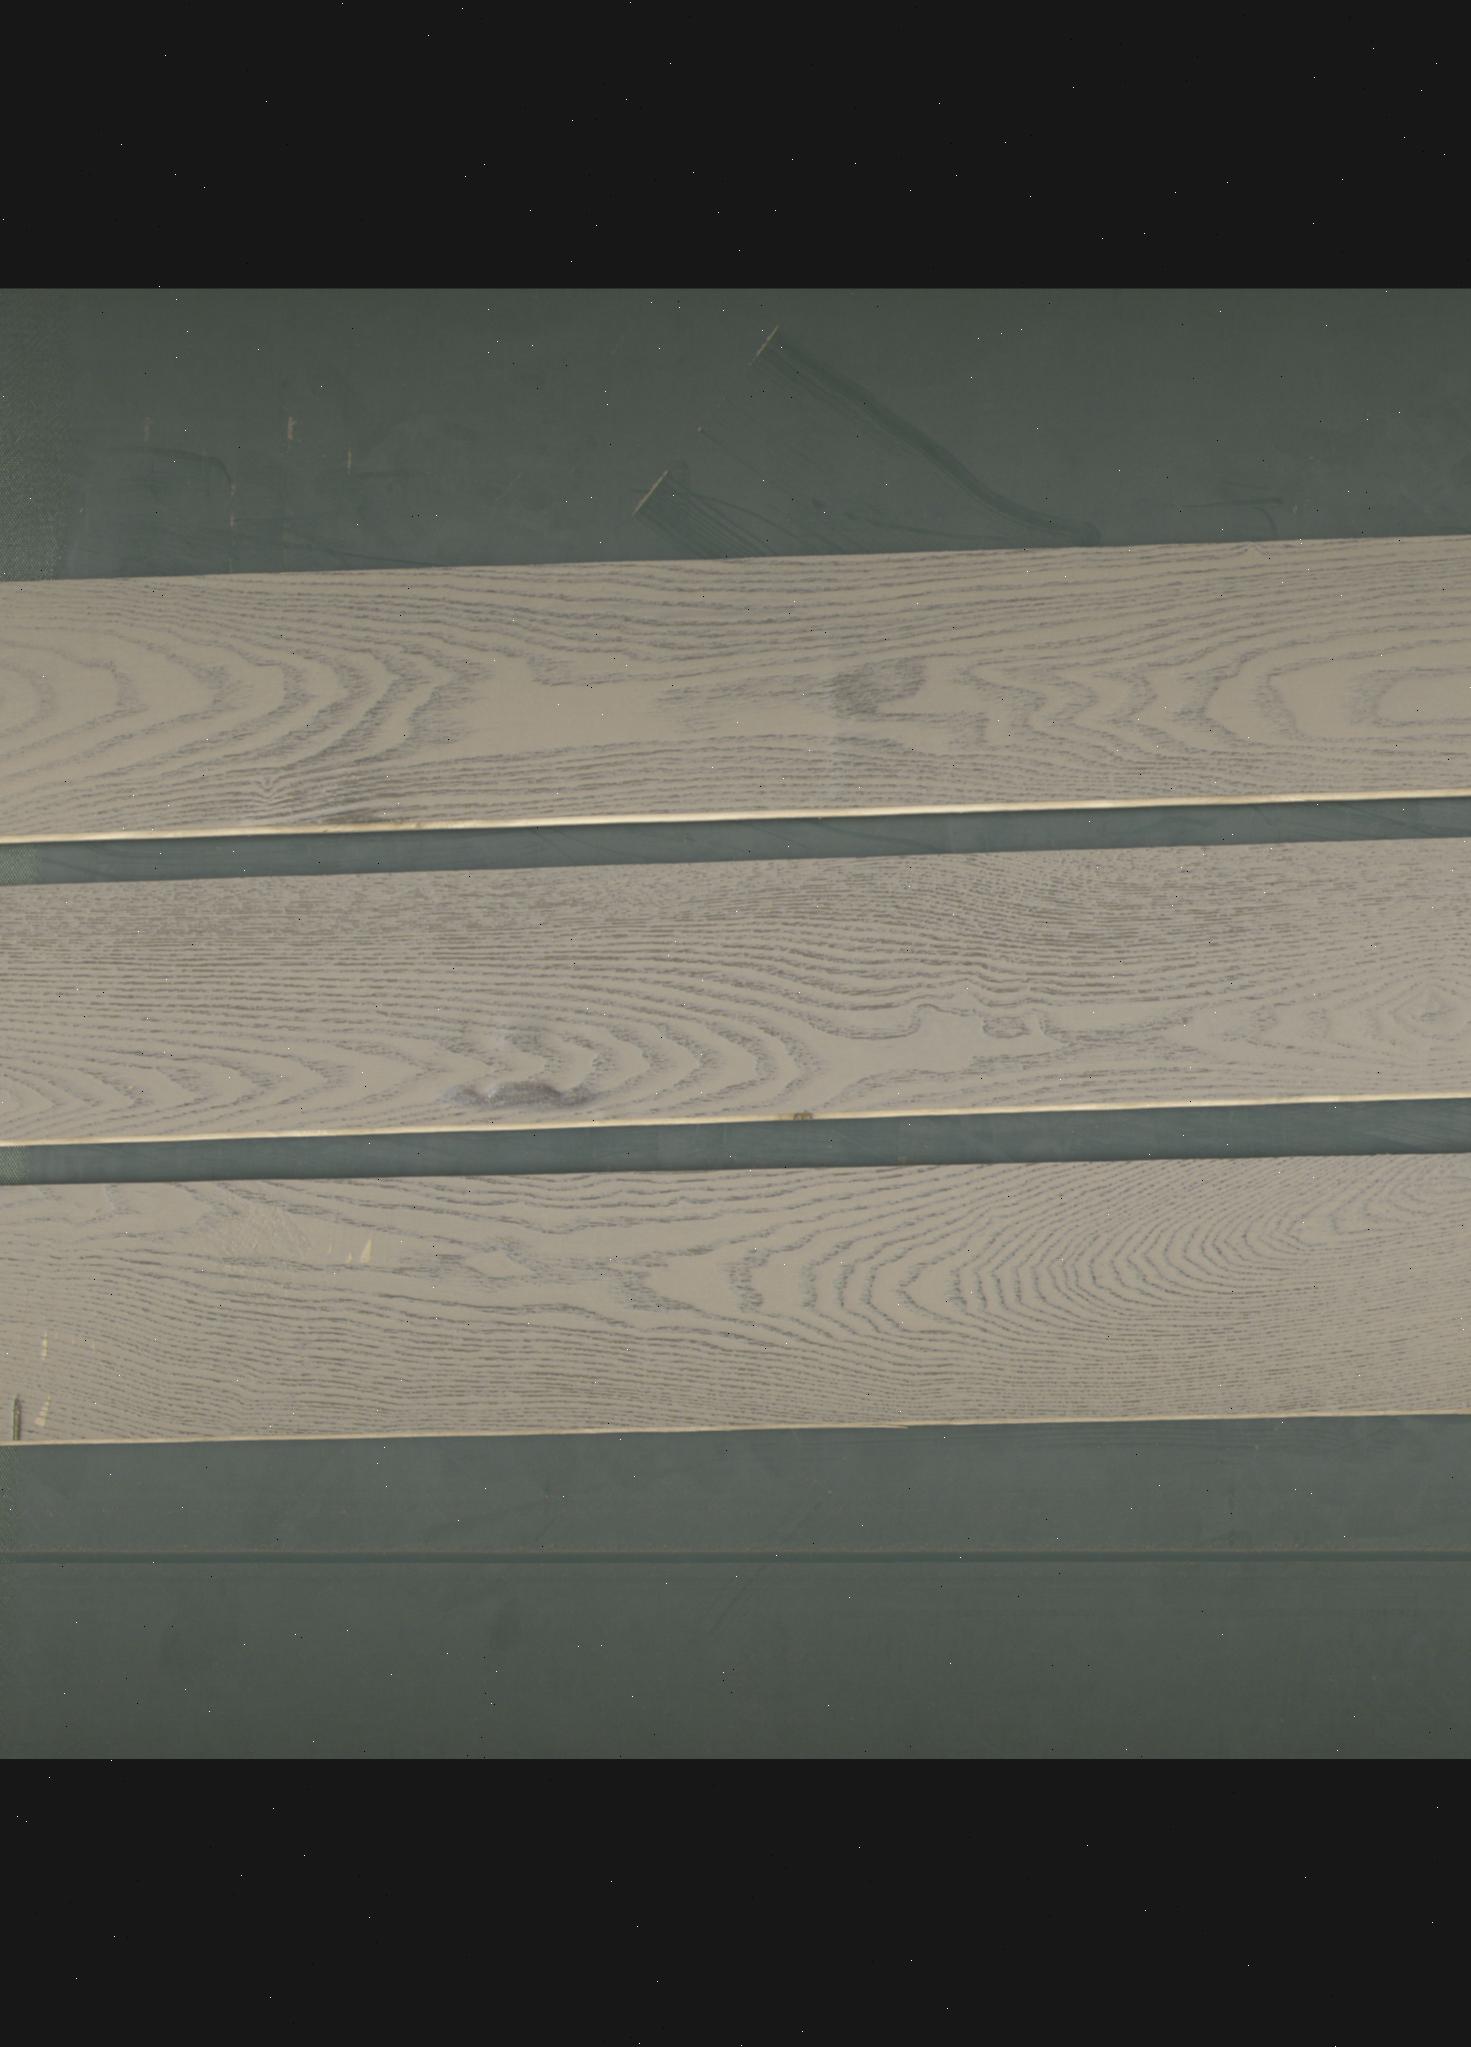
Label: mixers